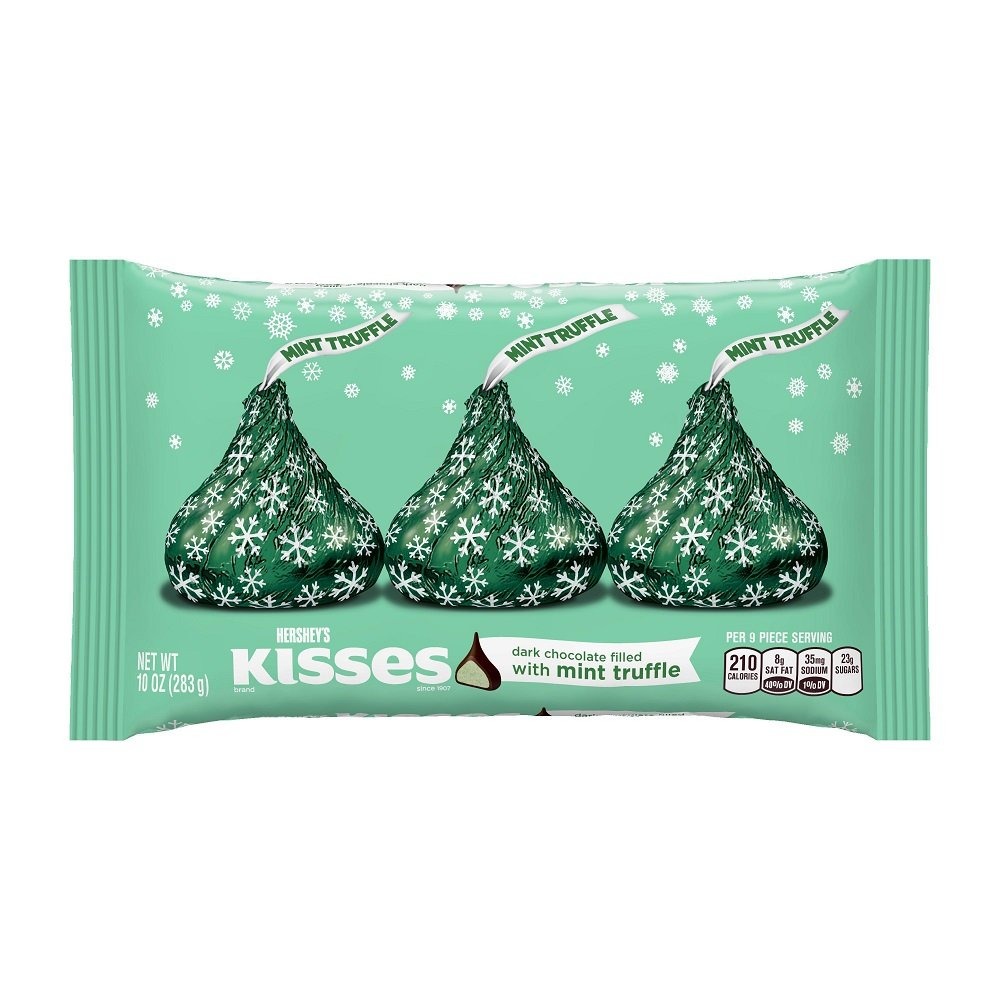
Item Name: KISSES Holiday Dark Chocolate Candies Filled with Mint Truffle, 10 Ounce
Bullet Point 1: KISSES Holiday Dark Chocolate Candies Filled with Mint Truffle combine the decadent flavor of dark chocolate with a refreshing mint truffle filling for a tasty treat that's tough for guests to resist.
Bullet Point 2: They are the perfect addition to any candy dish, and add a subtle minty kick to holiday desserts and baked goods.
Bullet Point 3: Wrapped in festive green and silver foils, these candies are ideal for layering in centerpieces and creating edible decor.
Bullet Point 4: OU Kosher Certified, HERSHEY'S Chocolate and candies have been an American favorite since 1894.
Bullet Point 5: This product ships as one 10-ounce bag.
Value: 10.0
Unit: ounce

Price: 3.28